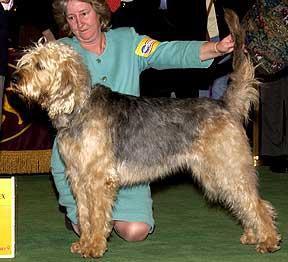
otterhound